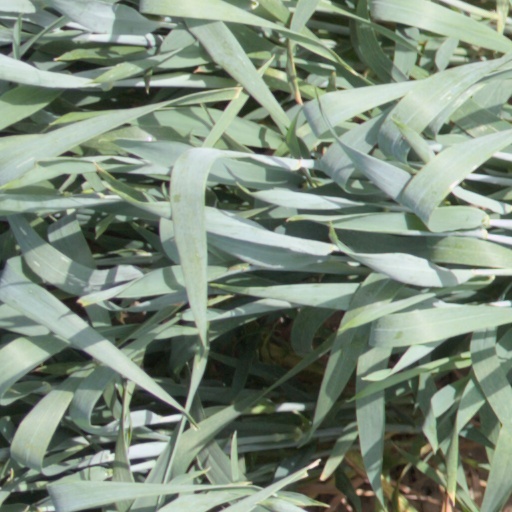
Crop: wheat